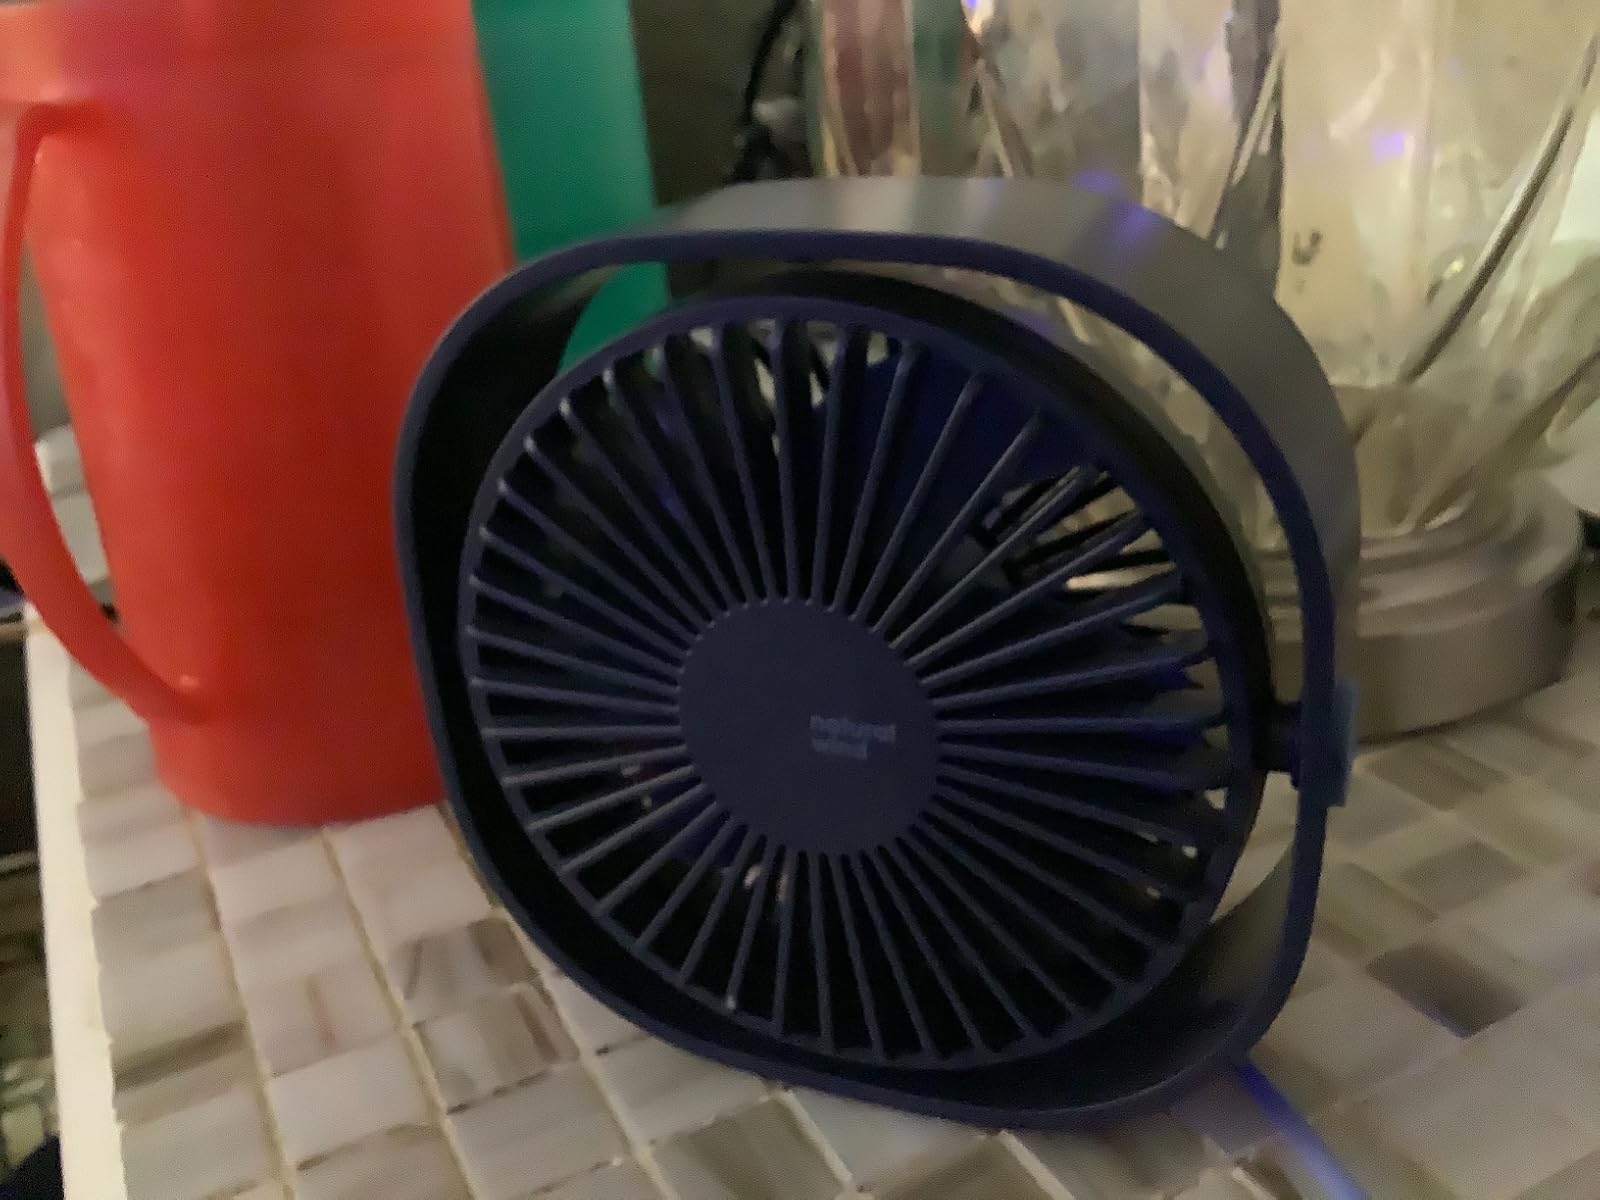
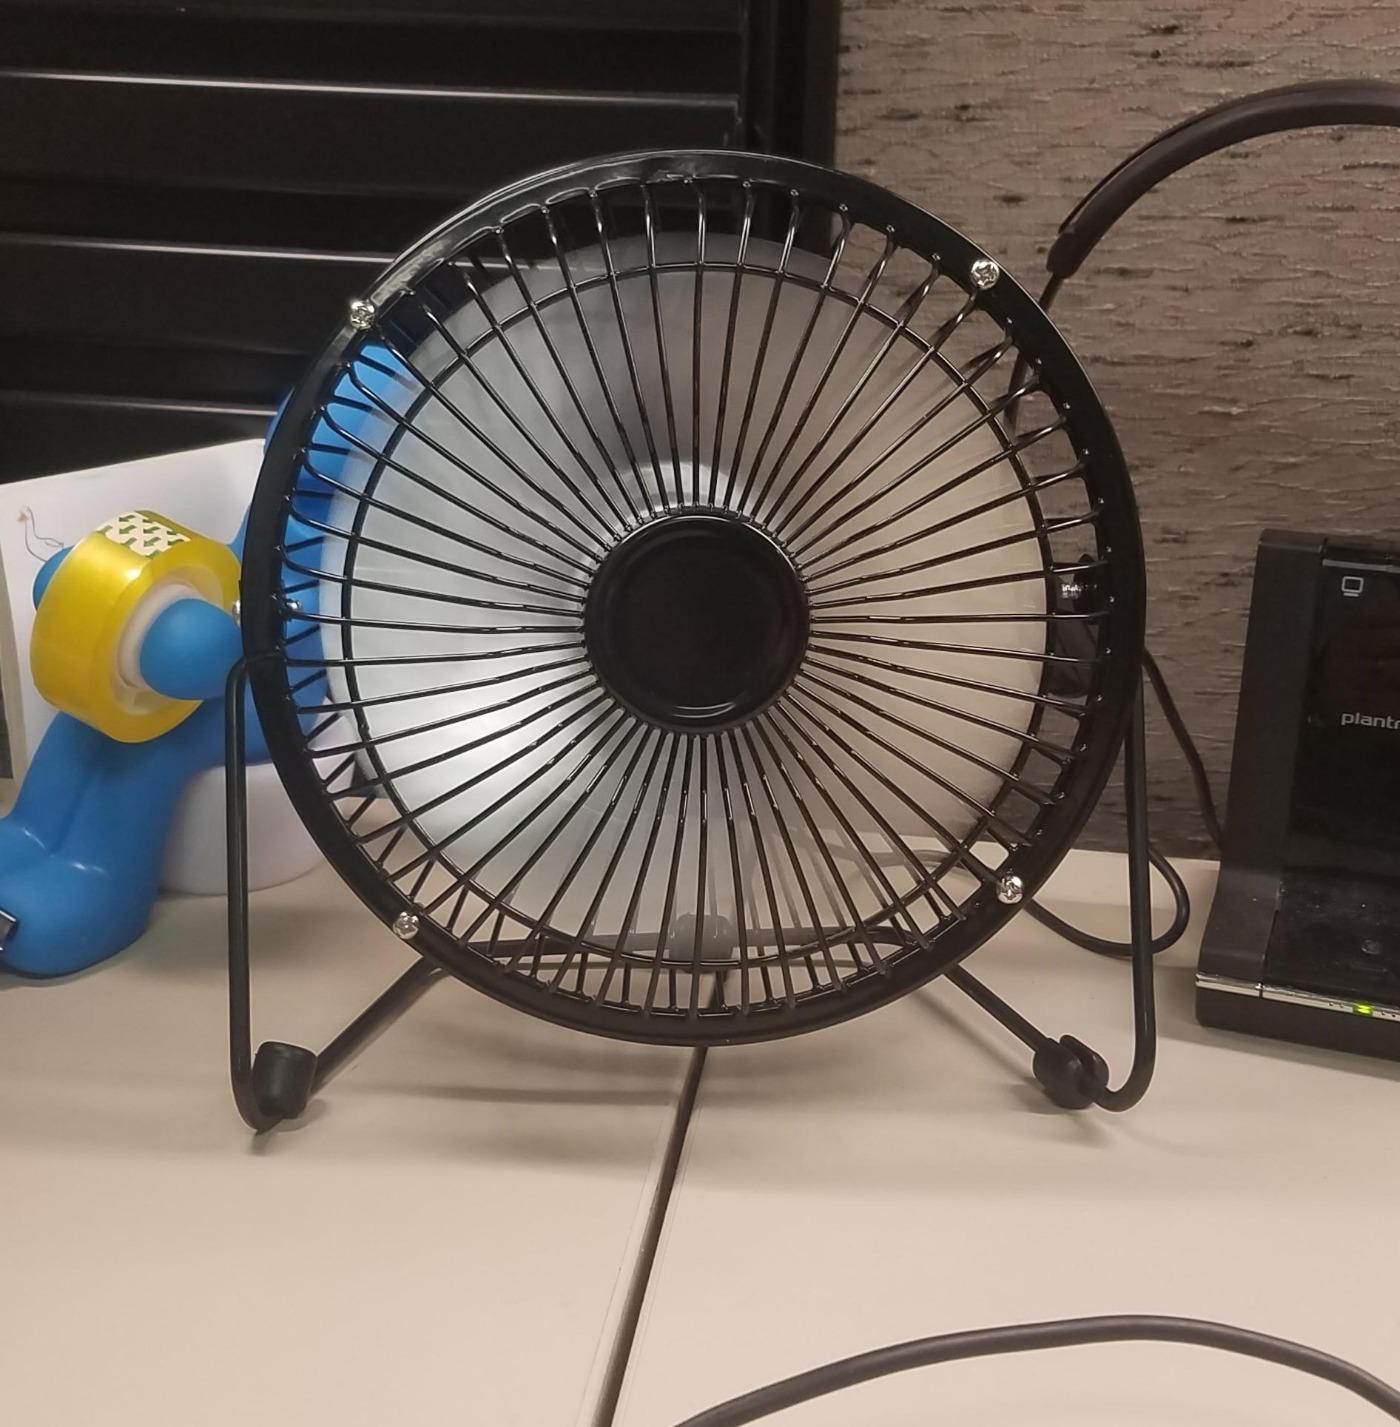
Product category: fan
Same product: no